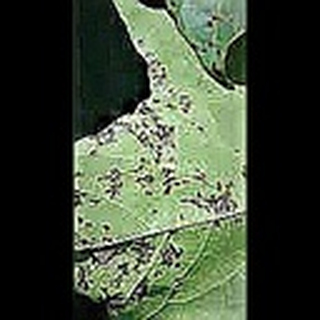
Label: cotton_bacterial_blight